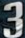
Number: 3